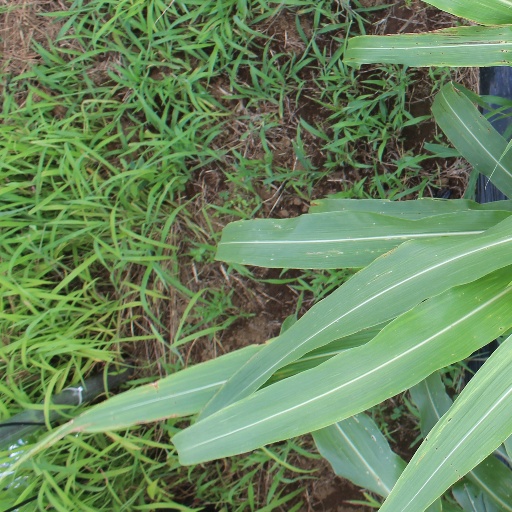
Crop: sorghum